New Orphan Houses, Ashley Down

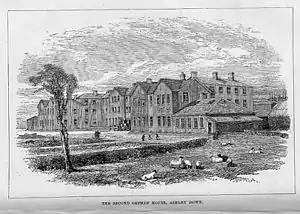
The second Orphan House at Ashley Down

It was his original intention to build a home for 700 children but he found that the surrounding fields could not be sold at that time, under a clause in the late owner's will, so the plans were changed to build a smaller house for 400 children on the existing ground he owned, to the south of No 1 House. Building work started on 29 May 1855, and seven months later received a boost when a local glazier asked if he could provide all the glass for 300 large windows gratuitously.